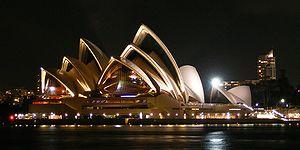
L’architecture australienne, au moins au début de l'histoire du pays, fut influencée par les architectures anglaise et américaine. Au mieux, les architectes australiens cherchaient à être les premiers à importer les nouveaux styles et essayaient de leur donner des caractères locaux. L'architecture australienne contemporaine post-seconde Guerre mondiale reflète le multiculturalisme de la société australienne et lui donne une identité émergente multifactorielle.
Jørn Oberg Utzon, né le 9 avril 1918 et mort le 29 novembre 2008 à Copenhague, est un architecte danois célèbre pour avoir conçu l'opéra de Sydney qui est devenu l'emblème de cette ville et l’« un des symboles de l'Australie les plus connus au monde », selon les propos du Premier ministre australien Kevin Rudd.